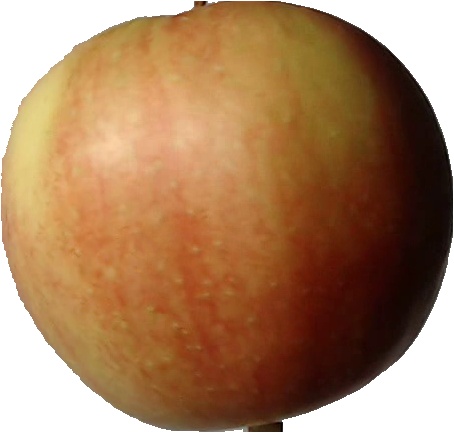
Label: apple_red_2